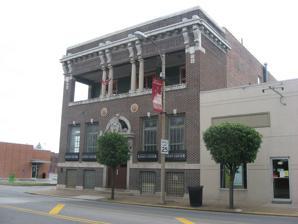
Building: Murphysboro Elks Lodge
Country: United States of America
Year built: 1916
United States historic place Murphysboro Elks Lodge U.S. National Register of Historic Places Front and western side Show map of Illinois Show map of the United States Location 1329 Walnut St., Murphysboro, Illinois Coordinates 37°45′58″N 89°20′15″W / 37.76611°N 89.33750°W / 37.76611; -89.33750 Area less than one acre Built 1916 Architect Rudolph Zerse Gill Architectural style Classical Revival NRHP reference No. 05001255 Added to NRHP November 15, 2005 Murphysboro Elks Lodge , also known as Murphysboro Event Center , is a historic meeting hall and former Elks lodge in Murphysboro, Illinois . The lodge was built in 1916 for Murphysboro Elks Lodge No. 572, which was chartered in 1900. Architect Rudolph Zerse Gill designed the building in the Classical Revival style. The red brick building features a limestone foundation and terra cotta decorations. The front entrance is topped by an oval containing an elk head and decorated with fruit garlands. The second story features a porch supported by classical columns. A dentillated and bracketed entablature encircles the front half of the building above the porch. The building was listed on the National Register of Historic Places in 2005. References